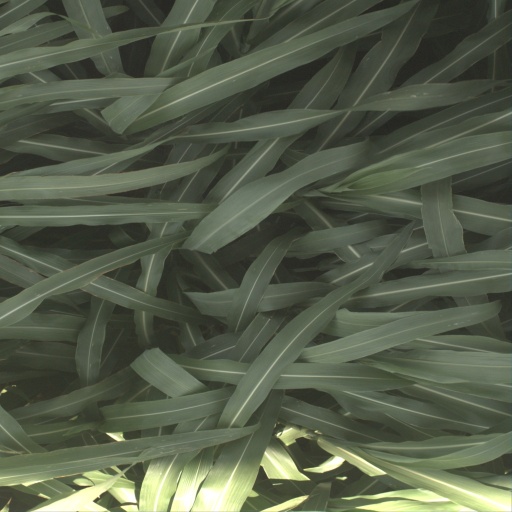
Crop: sorghum